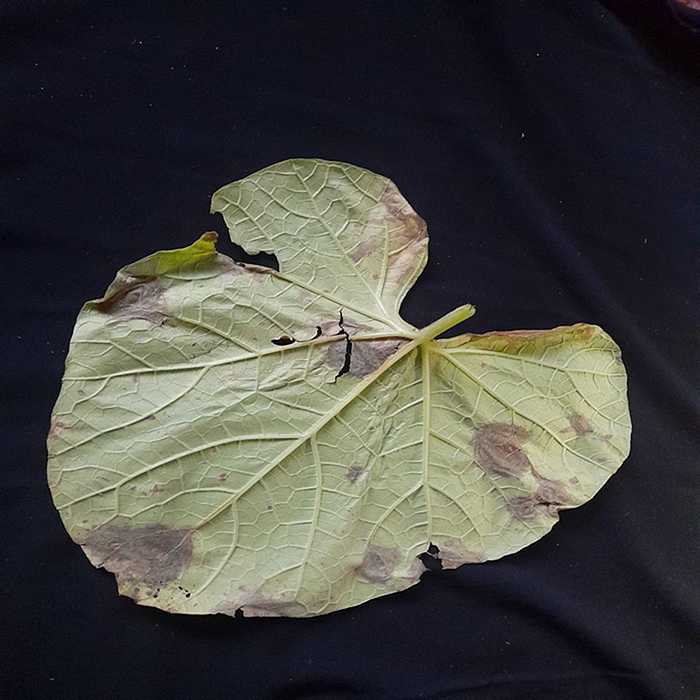
Plant: Bottle gourd
Label: Downey mildew